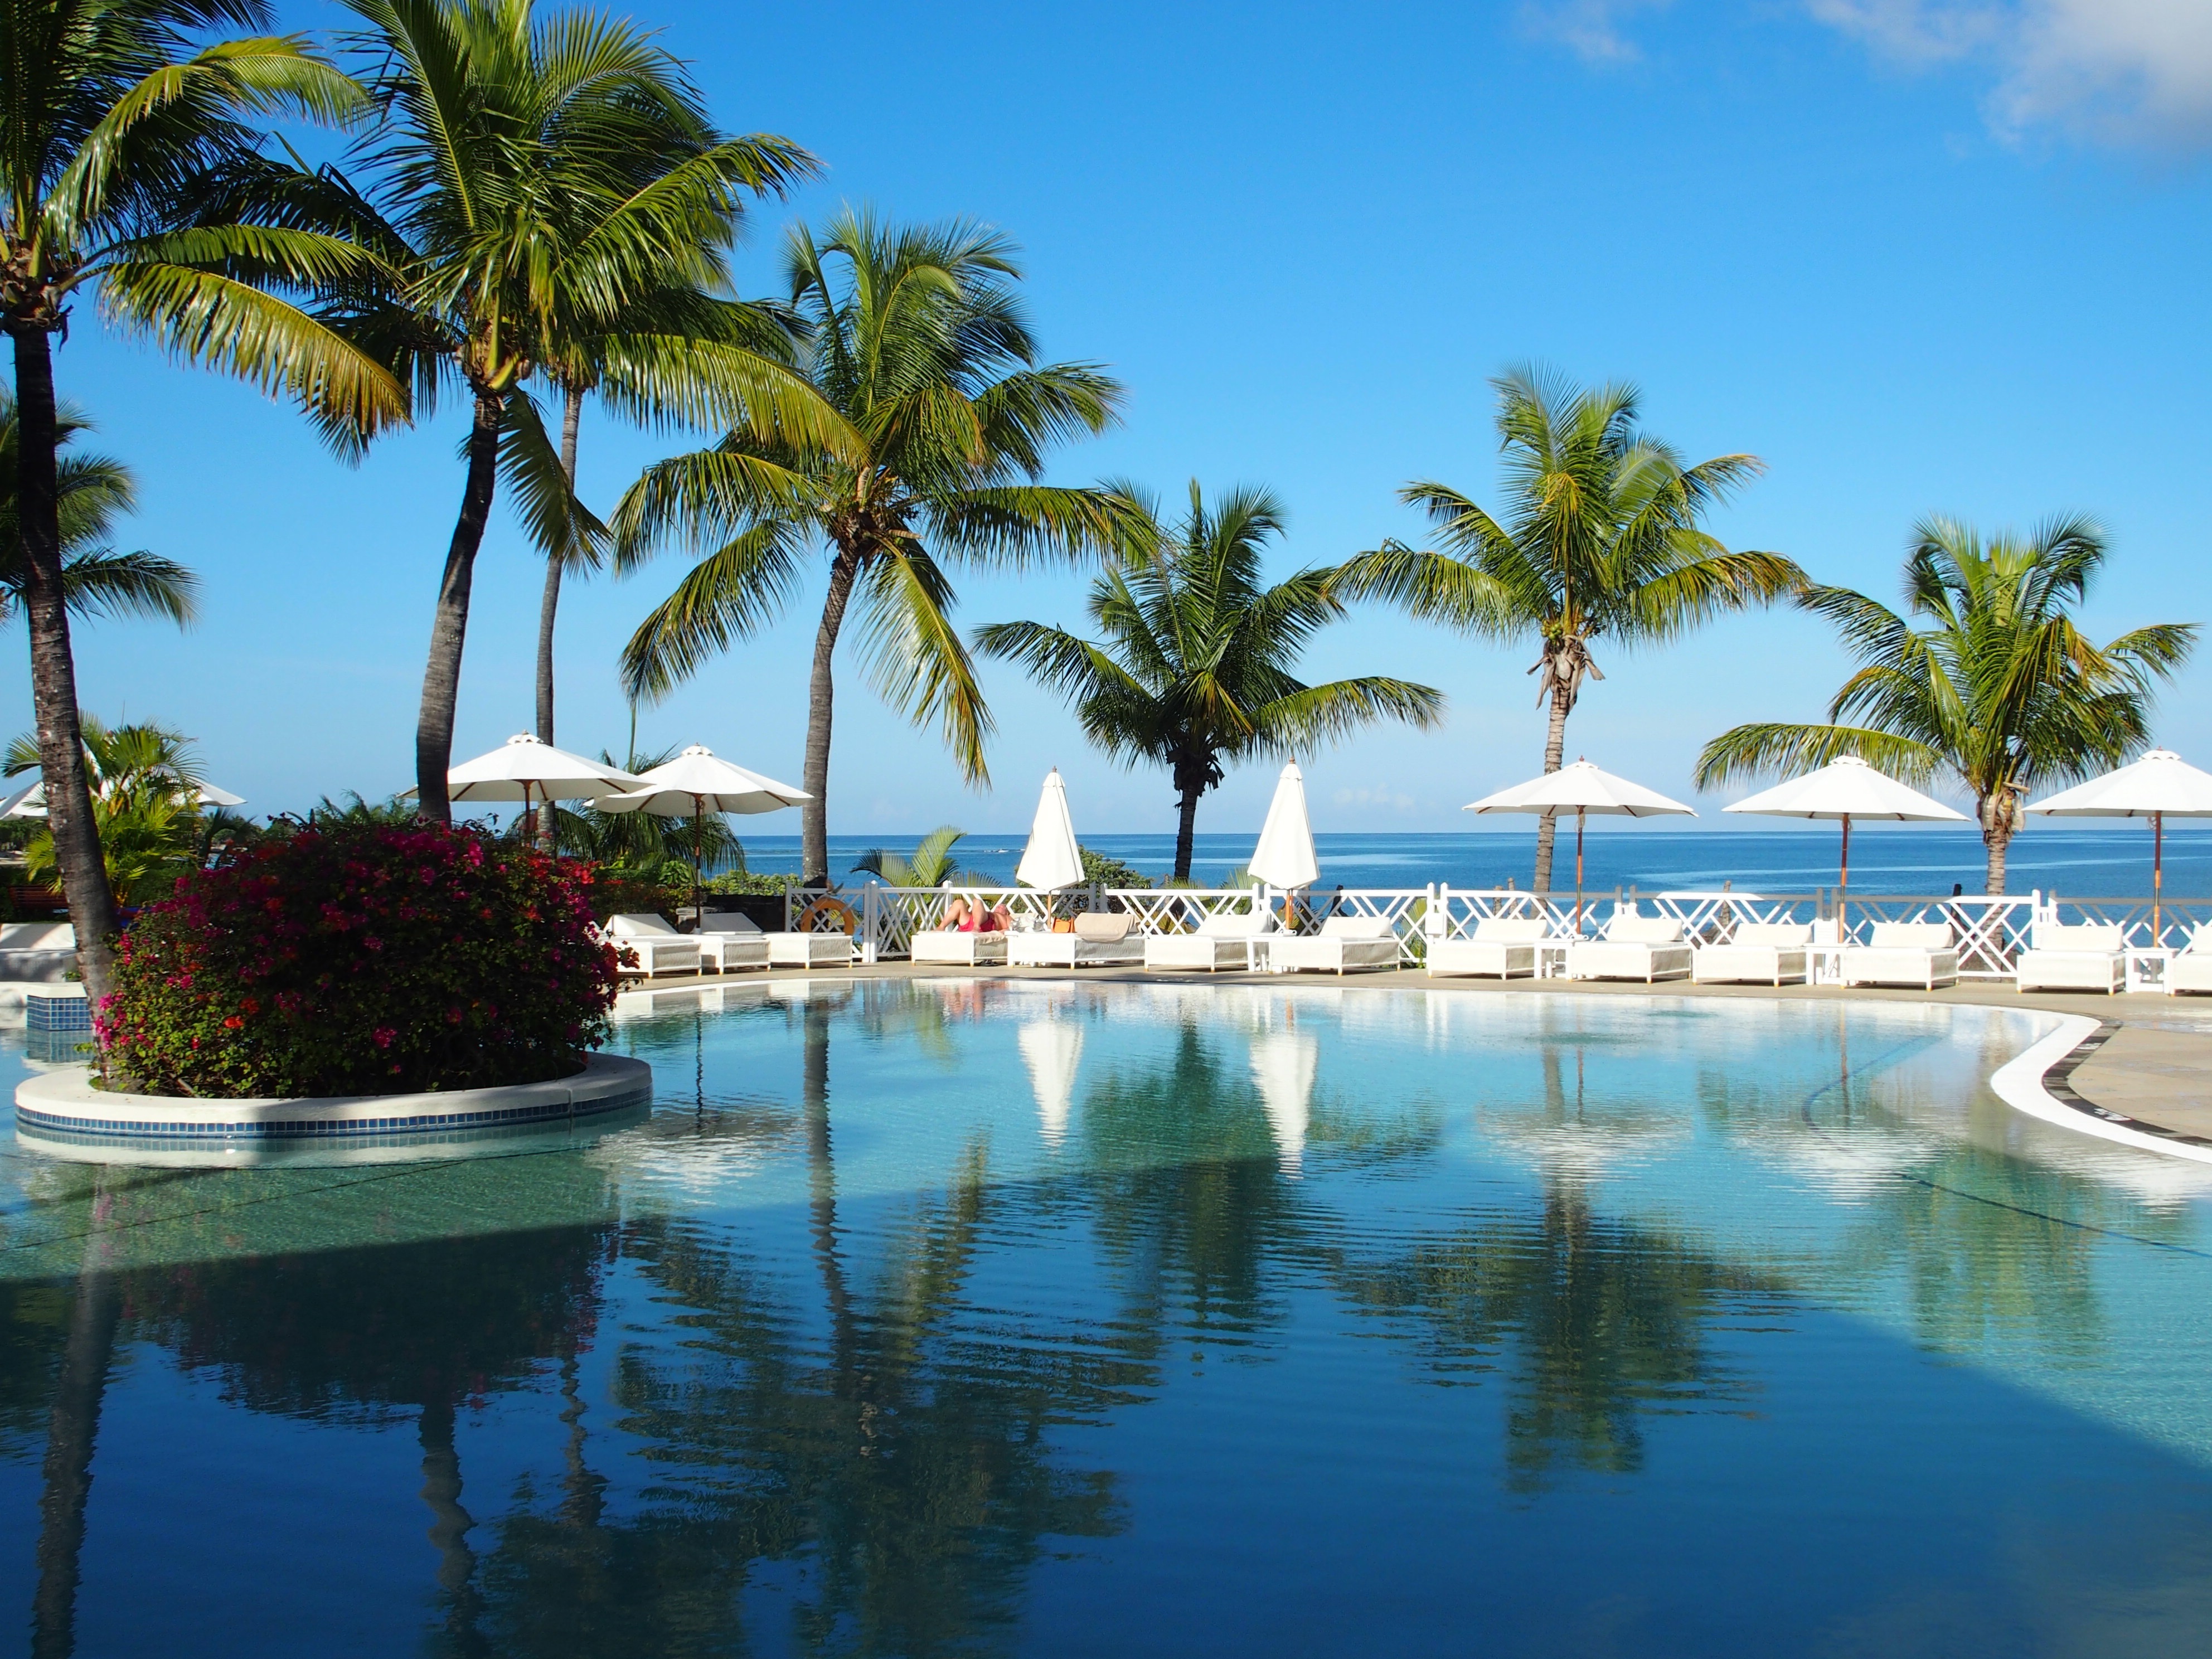
beach, sea, ocean, summer, vacation, pool, swim, swimming pool, holiday, lagoon, bay, property, marina, leisure, resort, parasol, estate, caribbean, palm trees, tropics, indian ocean, mauritius, arecales, resort town, maritime hotel